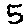
Label: 5